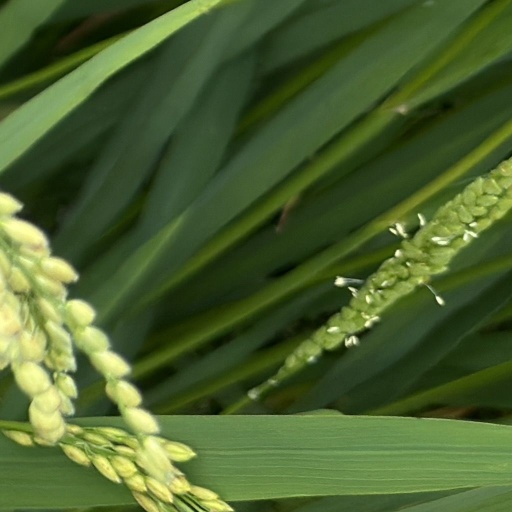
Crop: rice